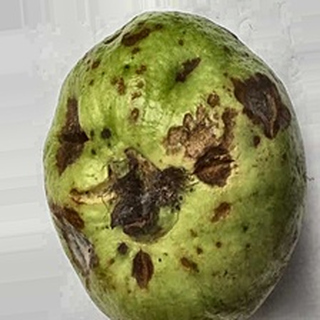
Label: guava_anthracnose